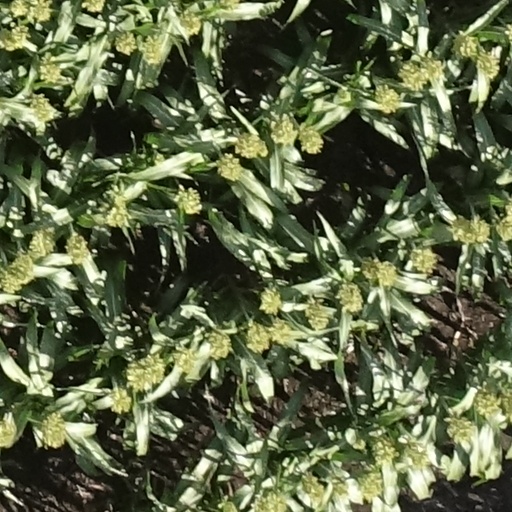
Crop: sorghum